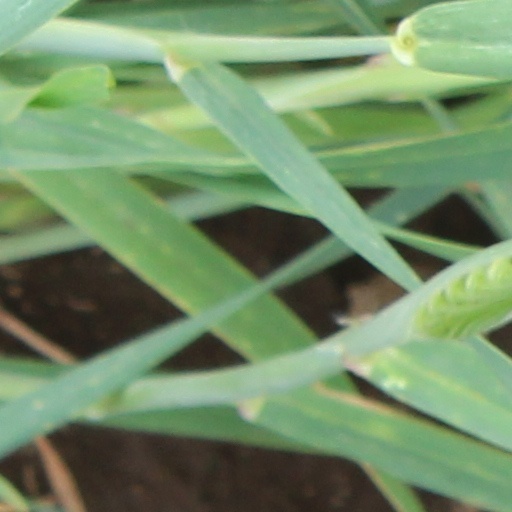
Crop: wheat